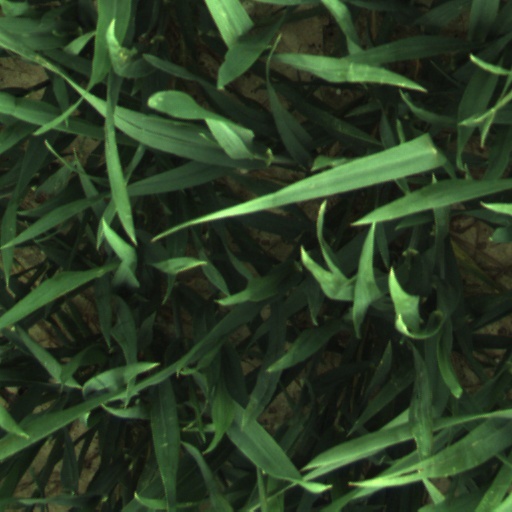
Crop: wheat